K-32 (Kansas highway)

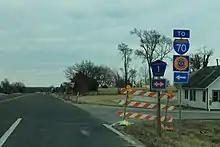
An intersection of a two-lane highway and another two-lane road in a rural area. Highway shields indicate both directions are County Route 1. A sign advises travelers to turn left (north) to reach Interstate 70, the Kansas Turnpike.

K-32's western terminus is at U.S. Route 24 (US-24) and US-40 in extreme northeastern Douglas County, northeast of Lawrence. From this intersection, K-32 heads east along Linwood Road and quickly enters Leavenworth County. The highway crosses over Interstate 70 (I-70) and the Kansas Turnpike; however, there is no connection. The roadway proceeds east to Golden Road, where the highway shifts north slightly as it crosses Kent Creek. K-32 continues to an intersection with County Route 1, which connects K-32 with I-70 and the Kansas Turnpike. The roadway continues east and soon enters the northern part of Linwood. The highway exits the city and crosses over Stranger Creek then curves northeast and passes Saroxie Lake. K-32 continues to Hemphill Road, where it curves east, then intersects 170th Street. The highway crosses Little Kaw Creek then intersects North 158th Street south of Basehor.